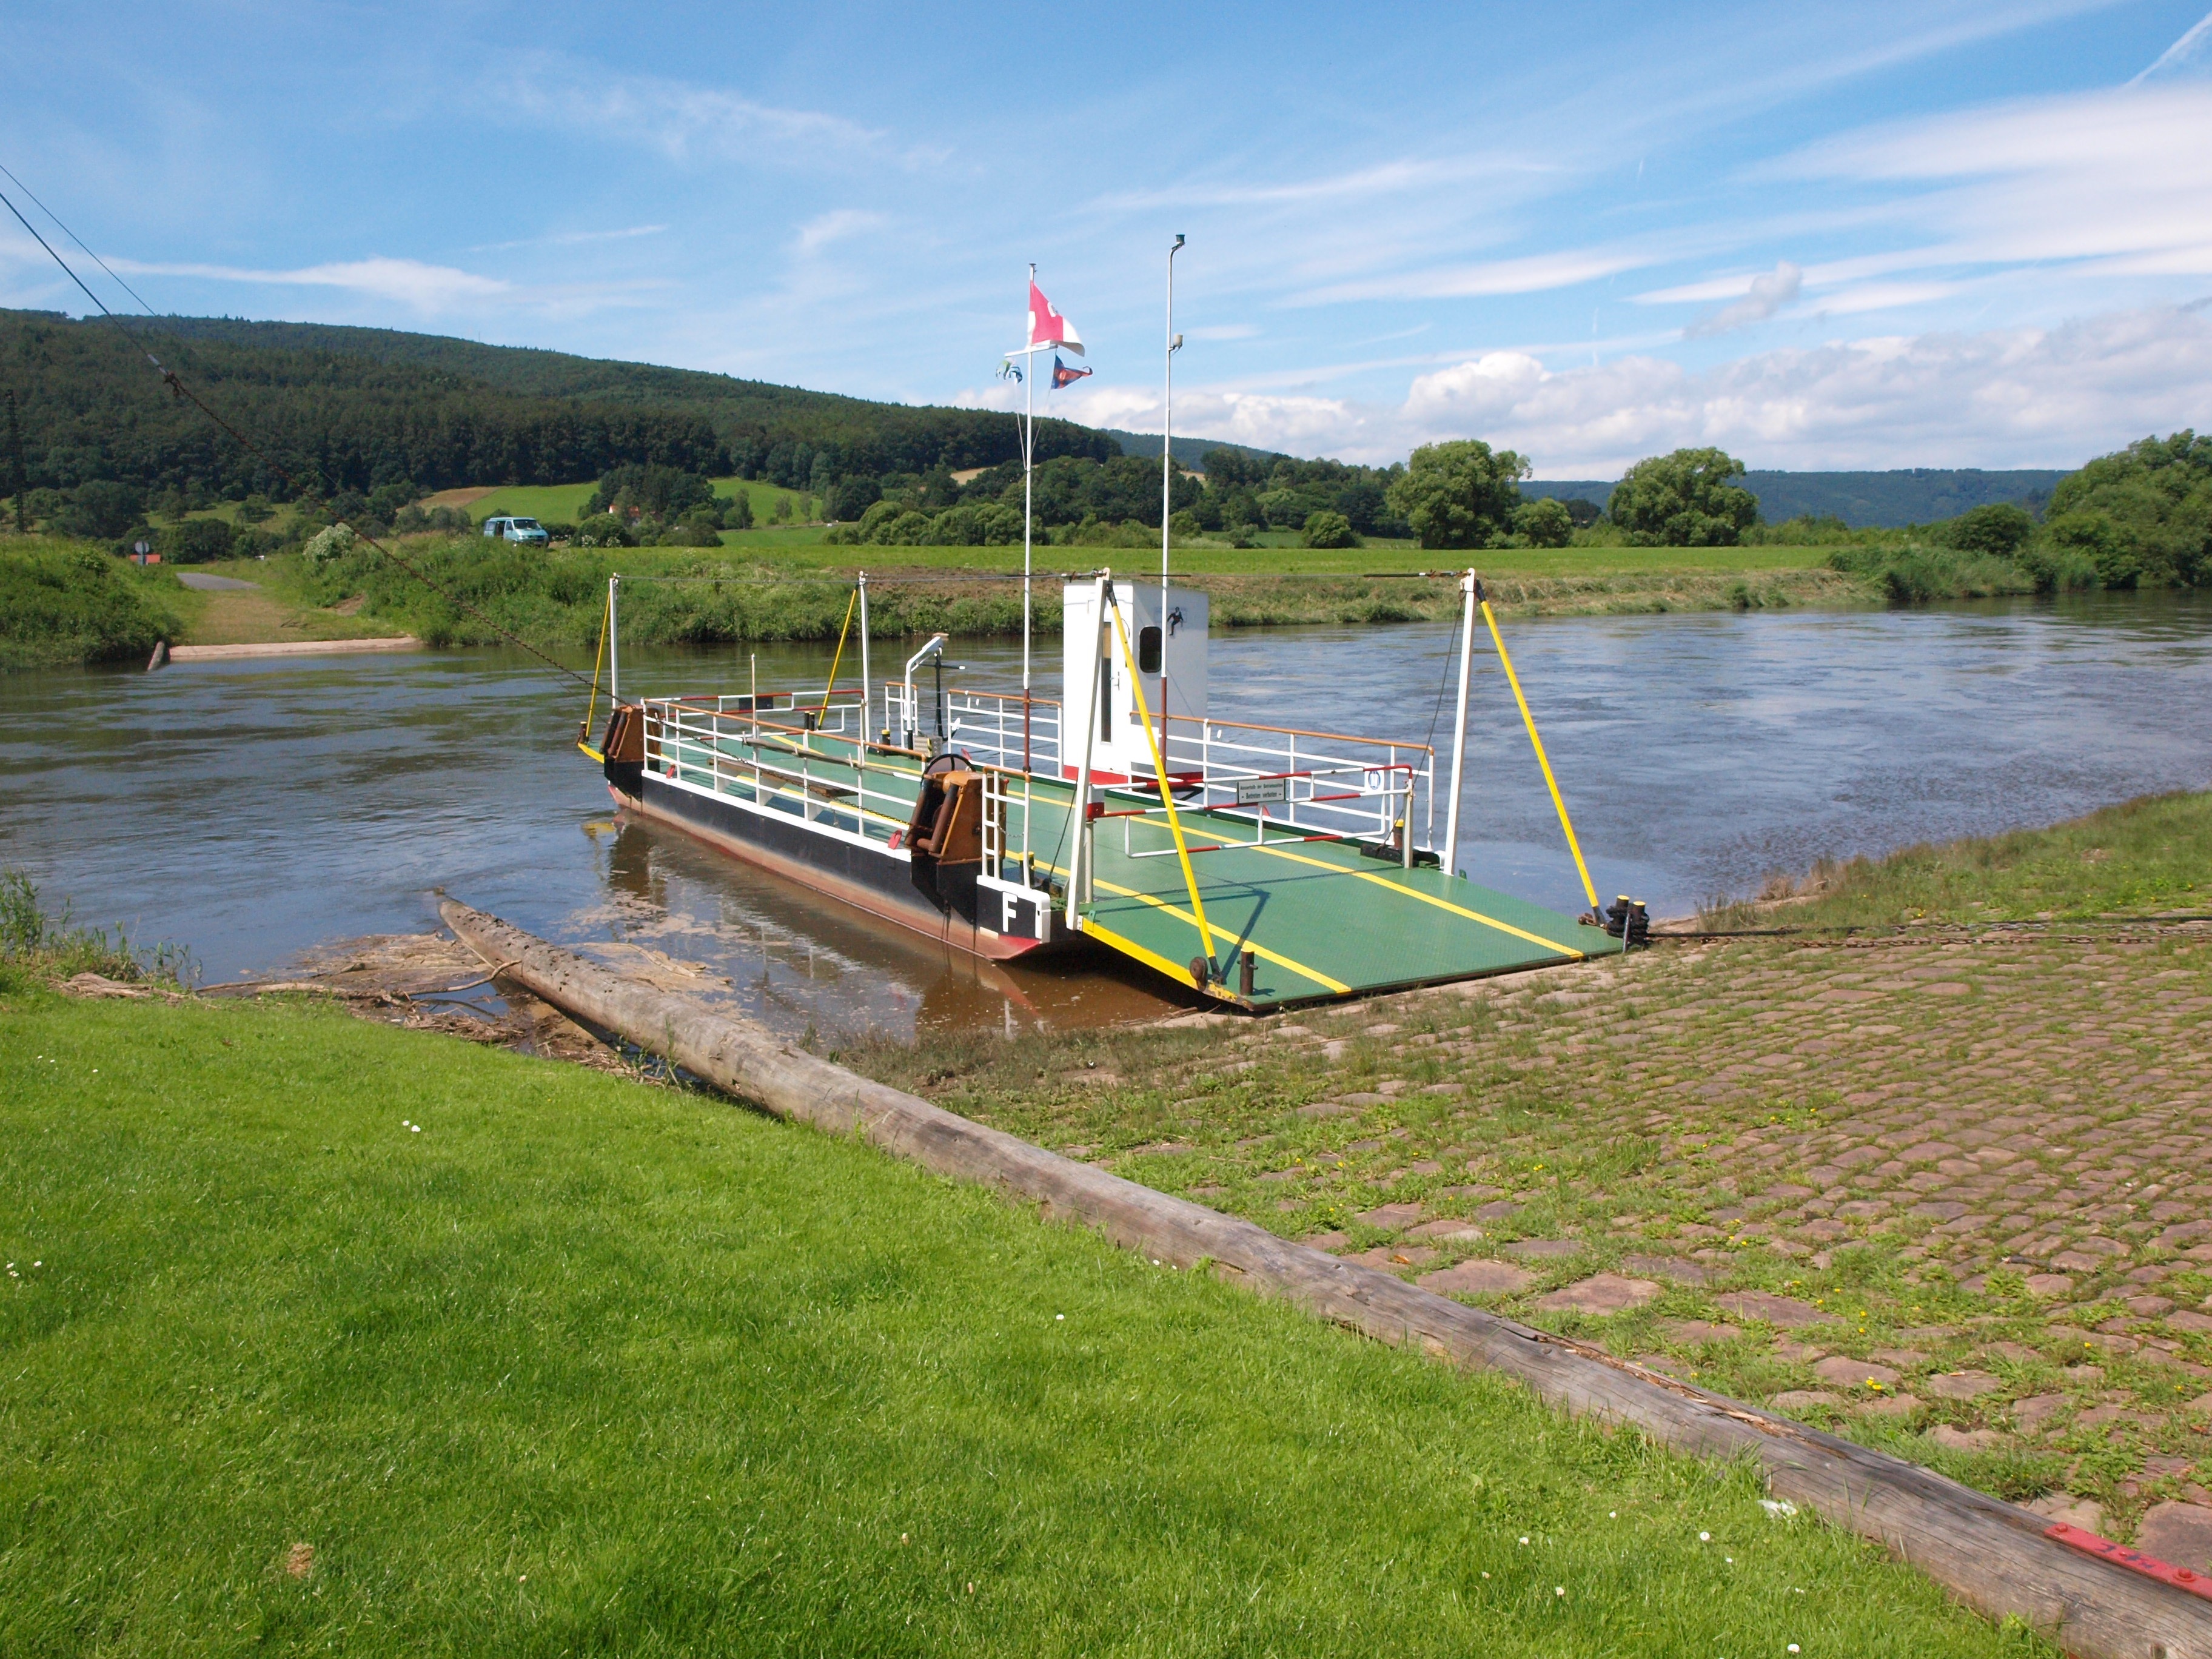
water, boat, bridge, lake, river, canal, reservoir, waterway, ferry, bank, boating, wetland, floodplain, channel, watercraft, loch, cycle path, weser, bayou, water resources, greed rope, water transportation